History of the Jews in Djerba

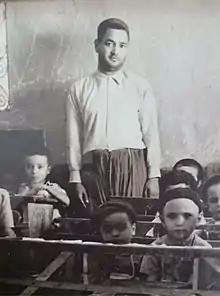
Jewish pupils with their teacher (Date unknown)

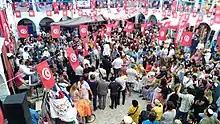
Ghriba Synagogue pilgrimage in 2019

While the Alliance Israélite Universelle successfully established a network of schools in Tunisia, the Jews of Djerba, in fear of secularization, refused to open an AIU school in their community, similar to their boycott of secular schools under the French protectorate. This is in spite of pressure from notable Jews in Tunis and the local Qaid. The decision is a unique example in the history of the alliance. Djerban rabbis excommunicated any member who cooperated with the AIU, because they perceived a decline in knowledge and religious practice following secularization. They promoted traditional education, which consisted of male-only compulsory rabbinical education. The Djerbans were labelled "backwards communities, kept in abdjection and ignorance by rabbis refractory to any progress." by local authorities.